Oxford, New Zealand

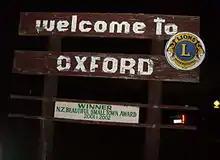
"Welcome to Oxford" sign, with "NZ Beautiful Small Town" claim

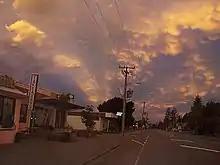
Looking east

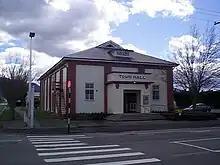
The Town Hall before earthquake renovations

The community saved hard during 2005 and 2006 to raise funds for projects such as the Oxford Community Pool, a community-based swimming pool in Burnett Street, and a first-response ambulance. The town prides itself on its ability to self-fund community projects through organisations such as the Lions.